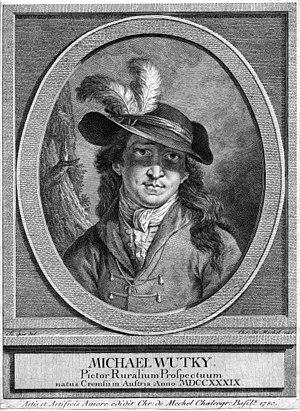
portrait gravé